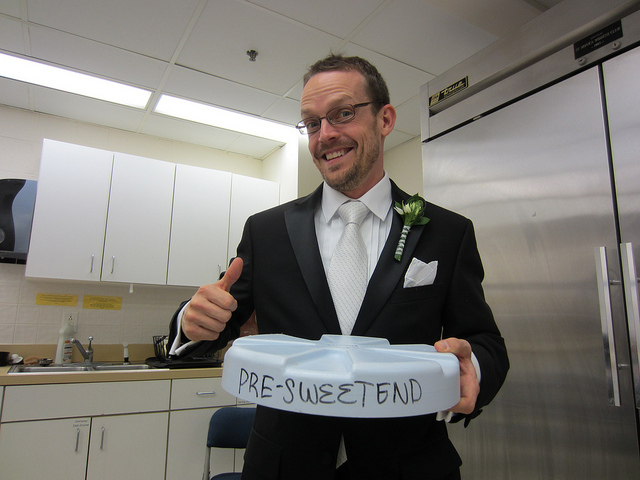
user: Given an image and a question. Answer the question in a short answer. Question: What is the occasion? Short Answer:
assistant: wed